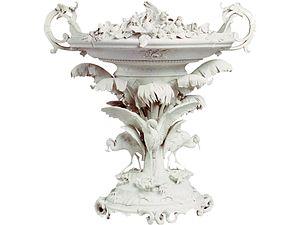
Surtout du service Cérès riche, biscuit de porcelaine dure, Limoges, Manufacture Pouyat, 1855. Premier prix à l'exposition universelle de paris de 1855.
La porcelaine de Limoges est née, entre 1765 et 1770, de la découverte de kaolin à proximité de Limoges, matériau indispensable à la production de cette céramique dure et translucide.
Le musée national Adrien-Dubouché est un musée national français portant sur la porcelaine de Limoges et l'histoire de la céramique. Fondé en 1845 et situé à Limoges, il fait partie de l'établissement public Cité de la céramique - Sèvres & Limoges.